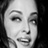
Emotion: happy